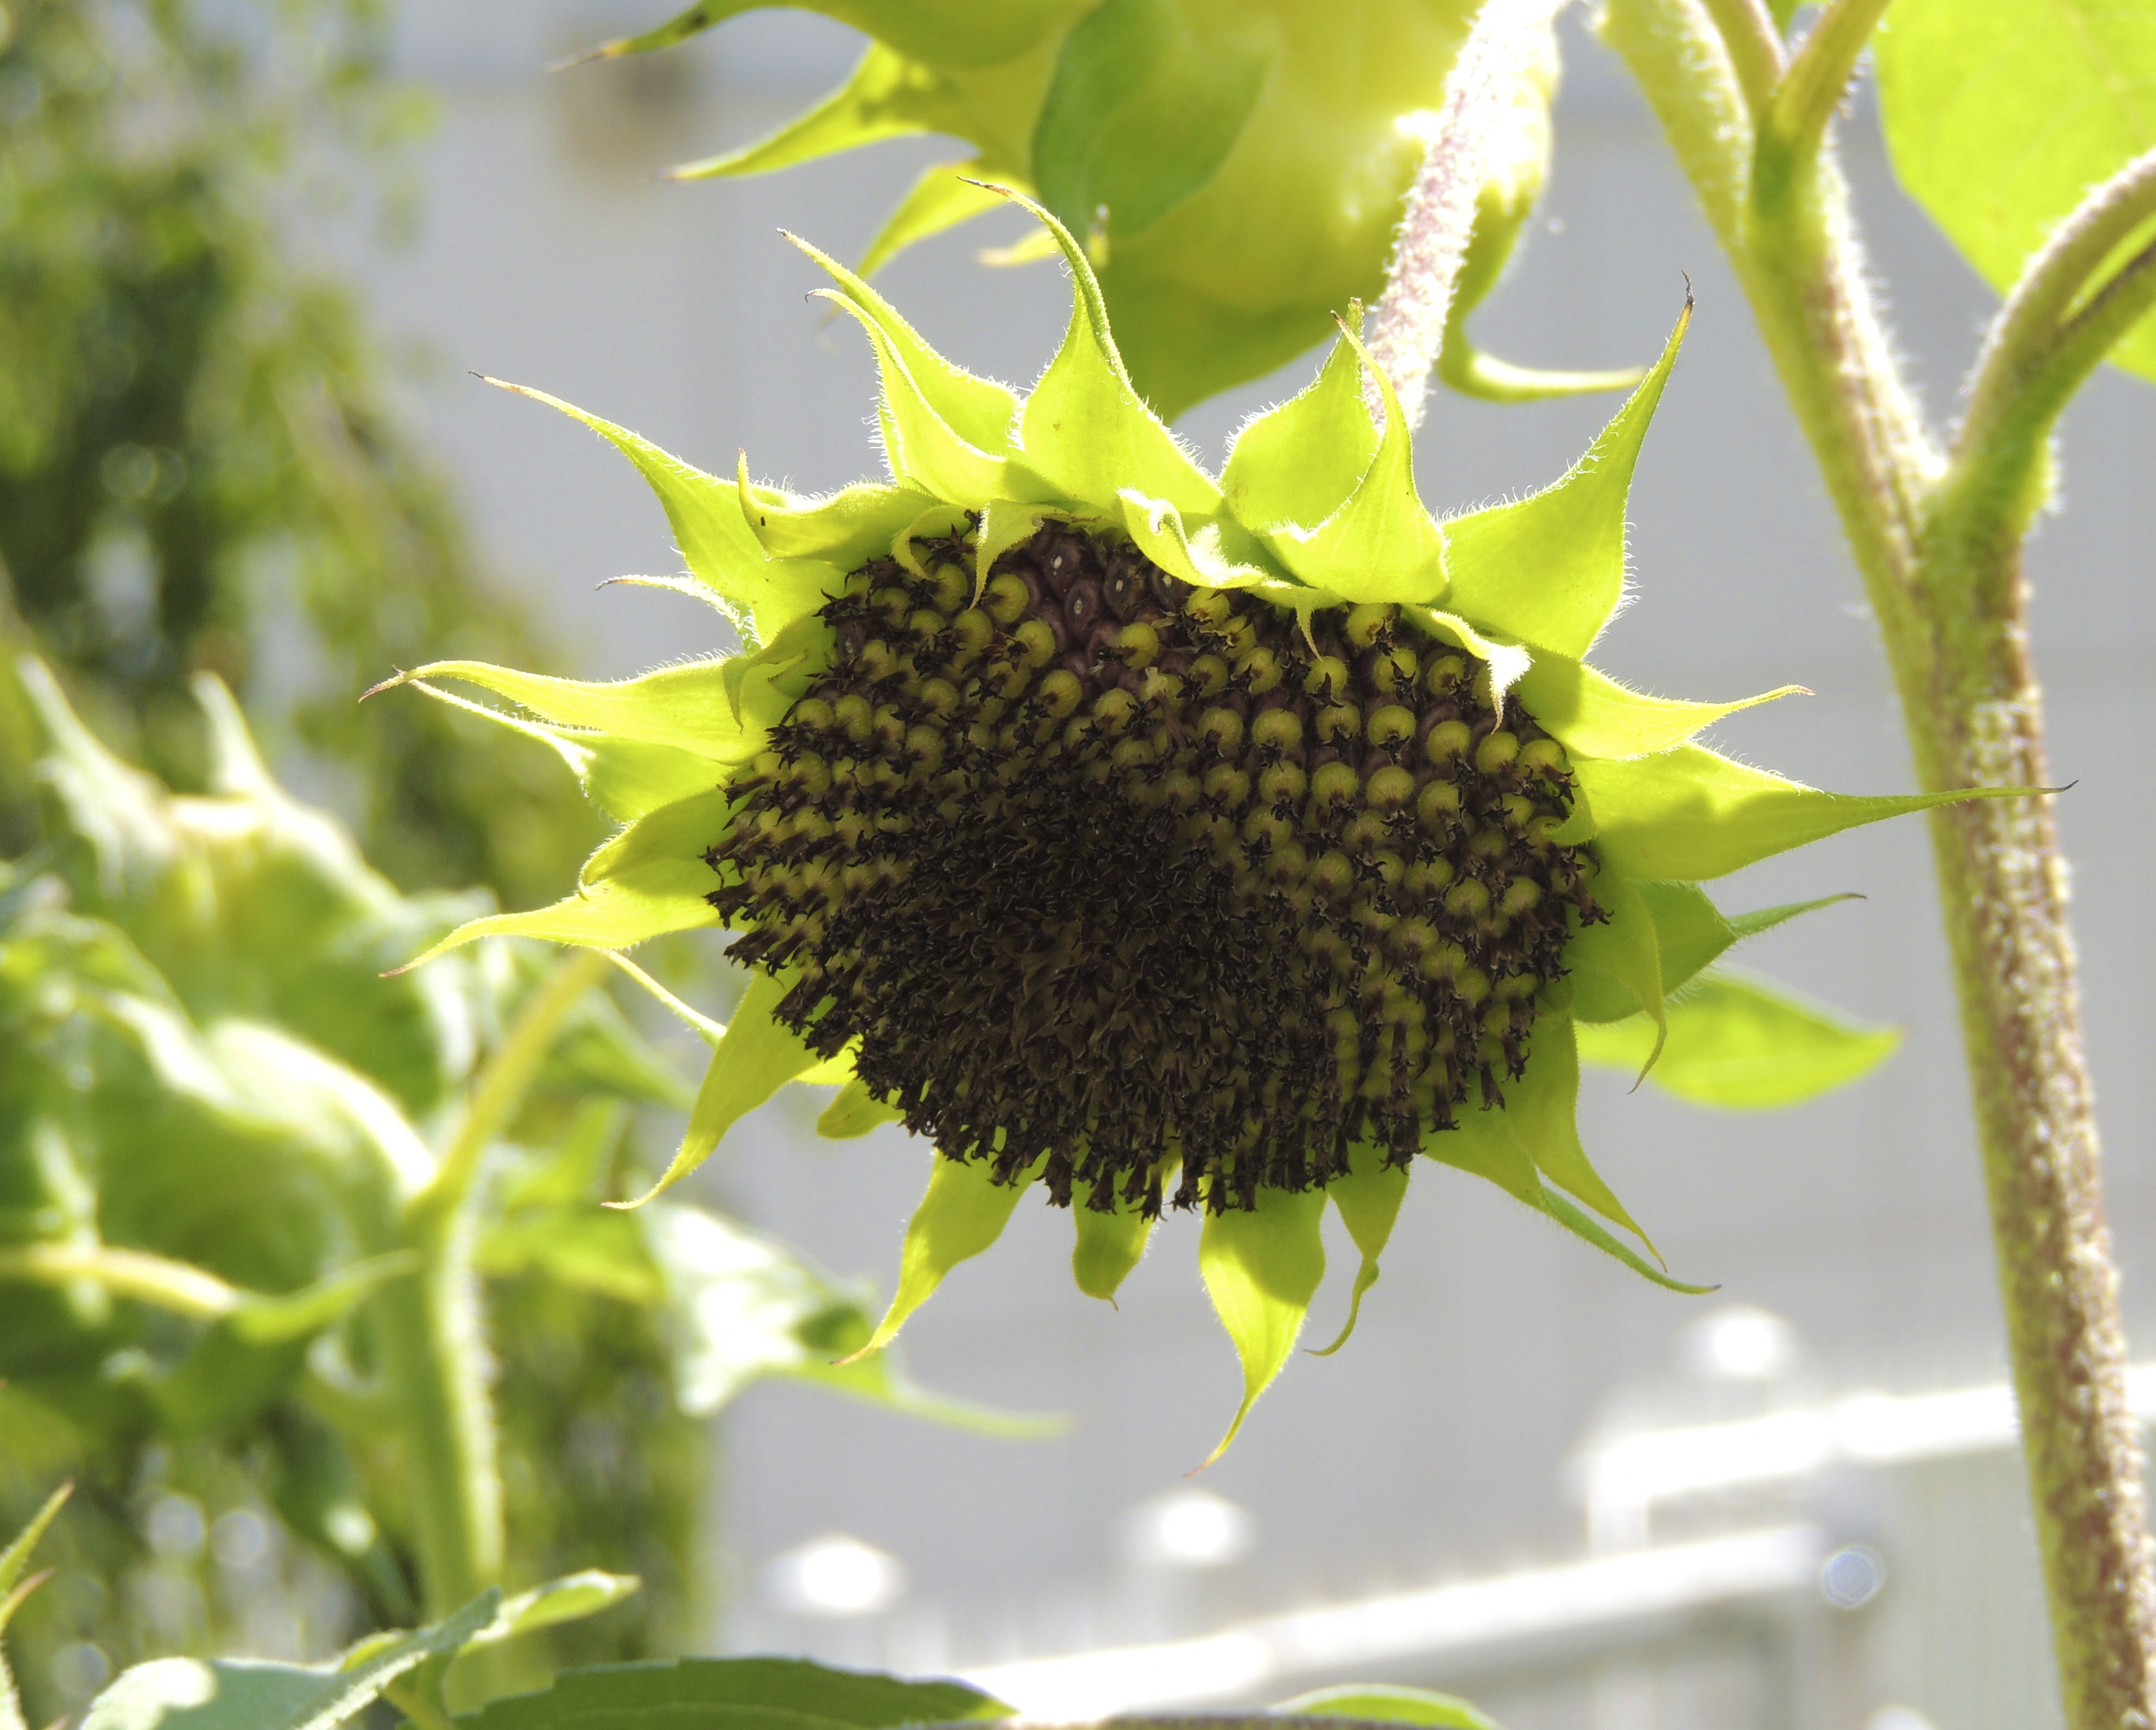
nature, plant, flower, summer, food, green, produce, botany, empty, flora, sunflower, flowers, sun flower, sunflower seeds, macro photography, flowering plant, daisy family, sunflower seed, plant stem, land plant